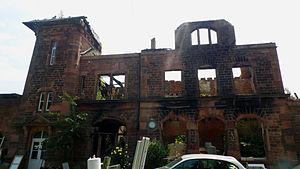
Les restes de la gare de Saint-Hippolyte, ravagée par un incendie le 19 février 2010.
La gare de Saint-Hippolyte (Haut-Rhin), parfois surnommée « gare du Kaiser » ou « gare du Château du Haut-Kœnigsbourg », est une gare ferroviaire française de la ligne de Strasbourg-Ville à Saint-Louis, située sur le territoire de la commune de Saint-Hippolyte, dans le département du Haut-Rhin, en région Grand Est. La gare se trouve à proximité du Château du Haut-Kœnigsbourg qu'elle desservait.